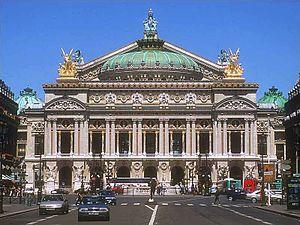
Le style néo-baroque est un courant artistique de la fin du XIXᵉ siècle dans les domaines de l'architecture et de la sculpture, dont les origines sont liées au style Second Empire.